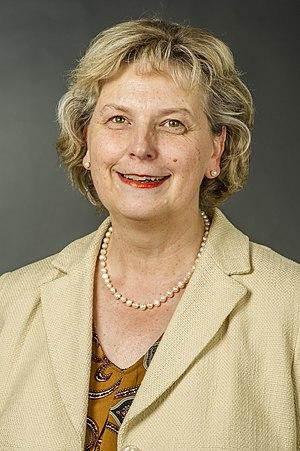
Karin Logemann est un femme politique allemande et député du Landtag de Basse-Saxe.